Asamushi-Onsen Station

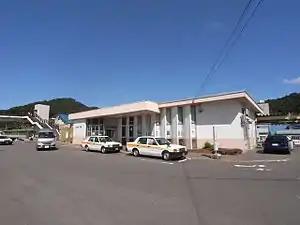
Asamushi-Onsen Station In September 2008

is a railway station and major stop along the Aoimori Railway Line in the city of Aomori in Aomori Prefecture, Japan. It is operated by the third sector railway operator Aoimori Railway Company.